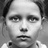
Emotion: neutral